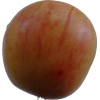
Label: Apple 14